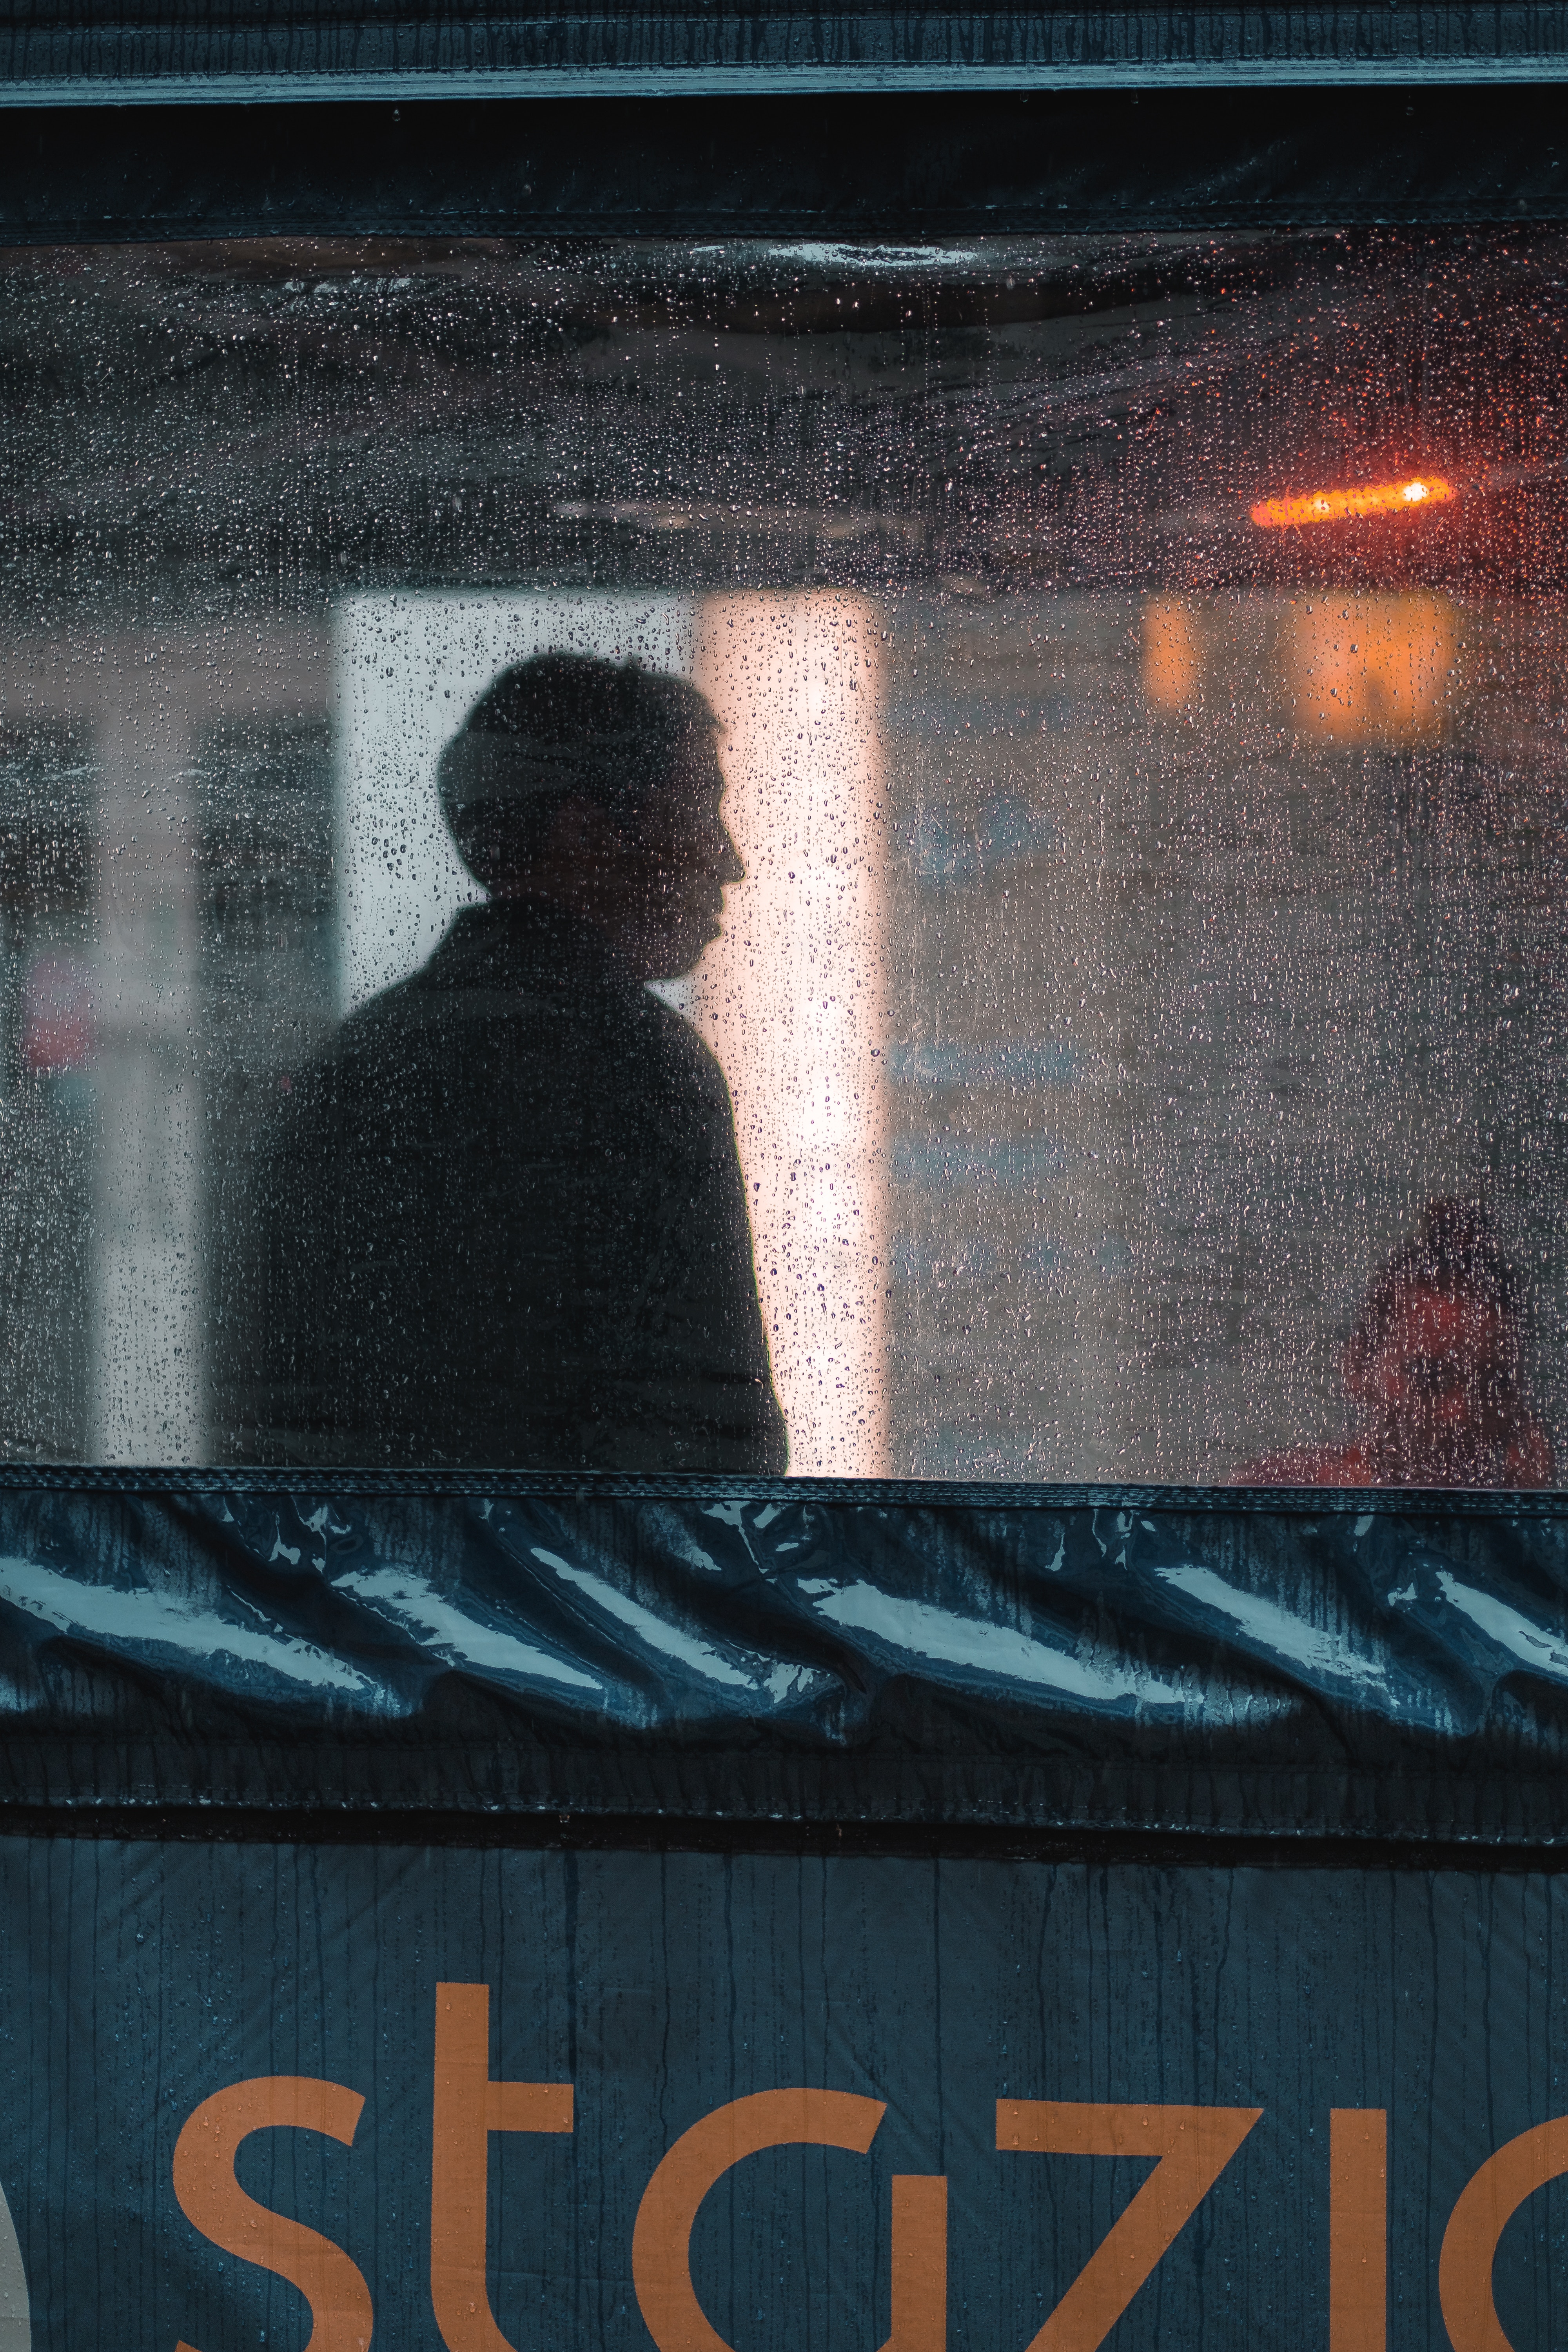
night, texture, wall, shadow, darkness, font, poster, phenomenon